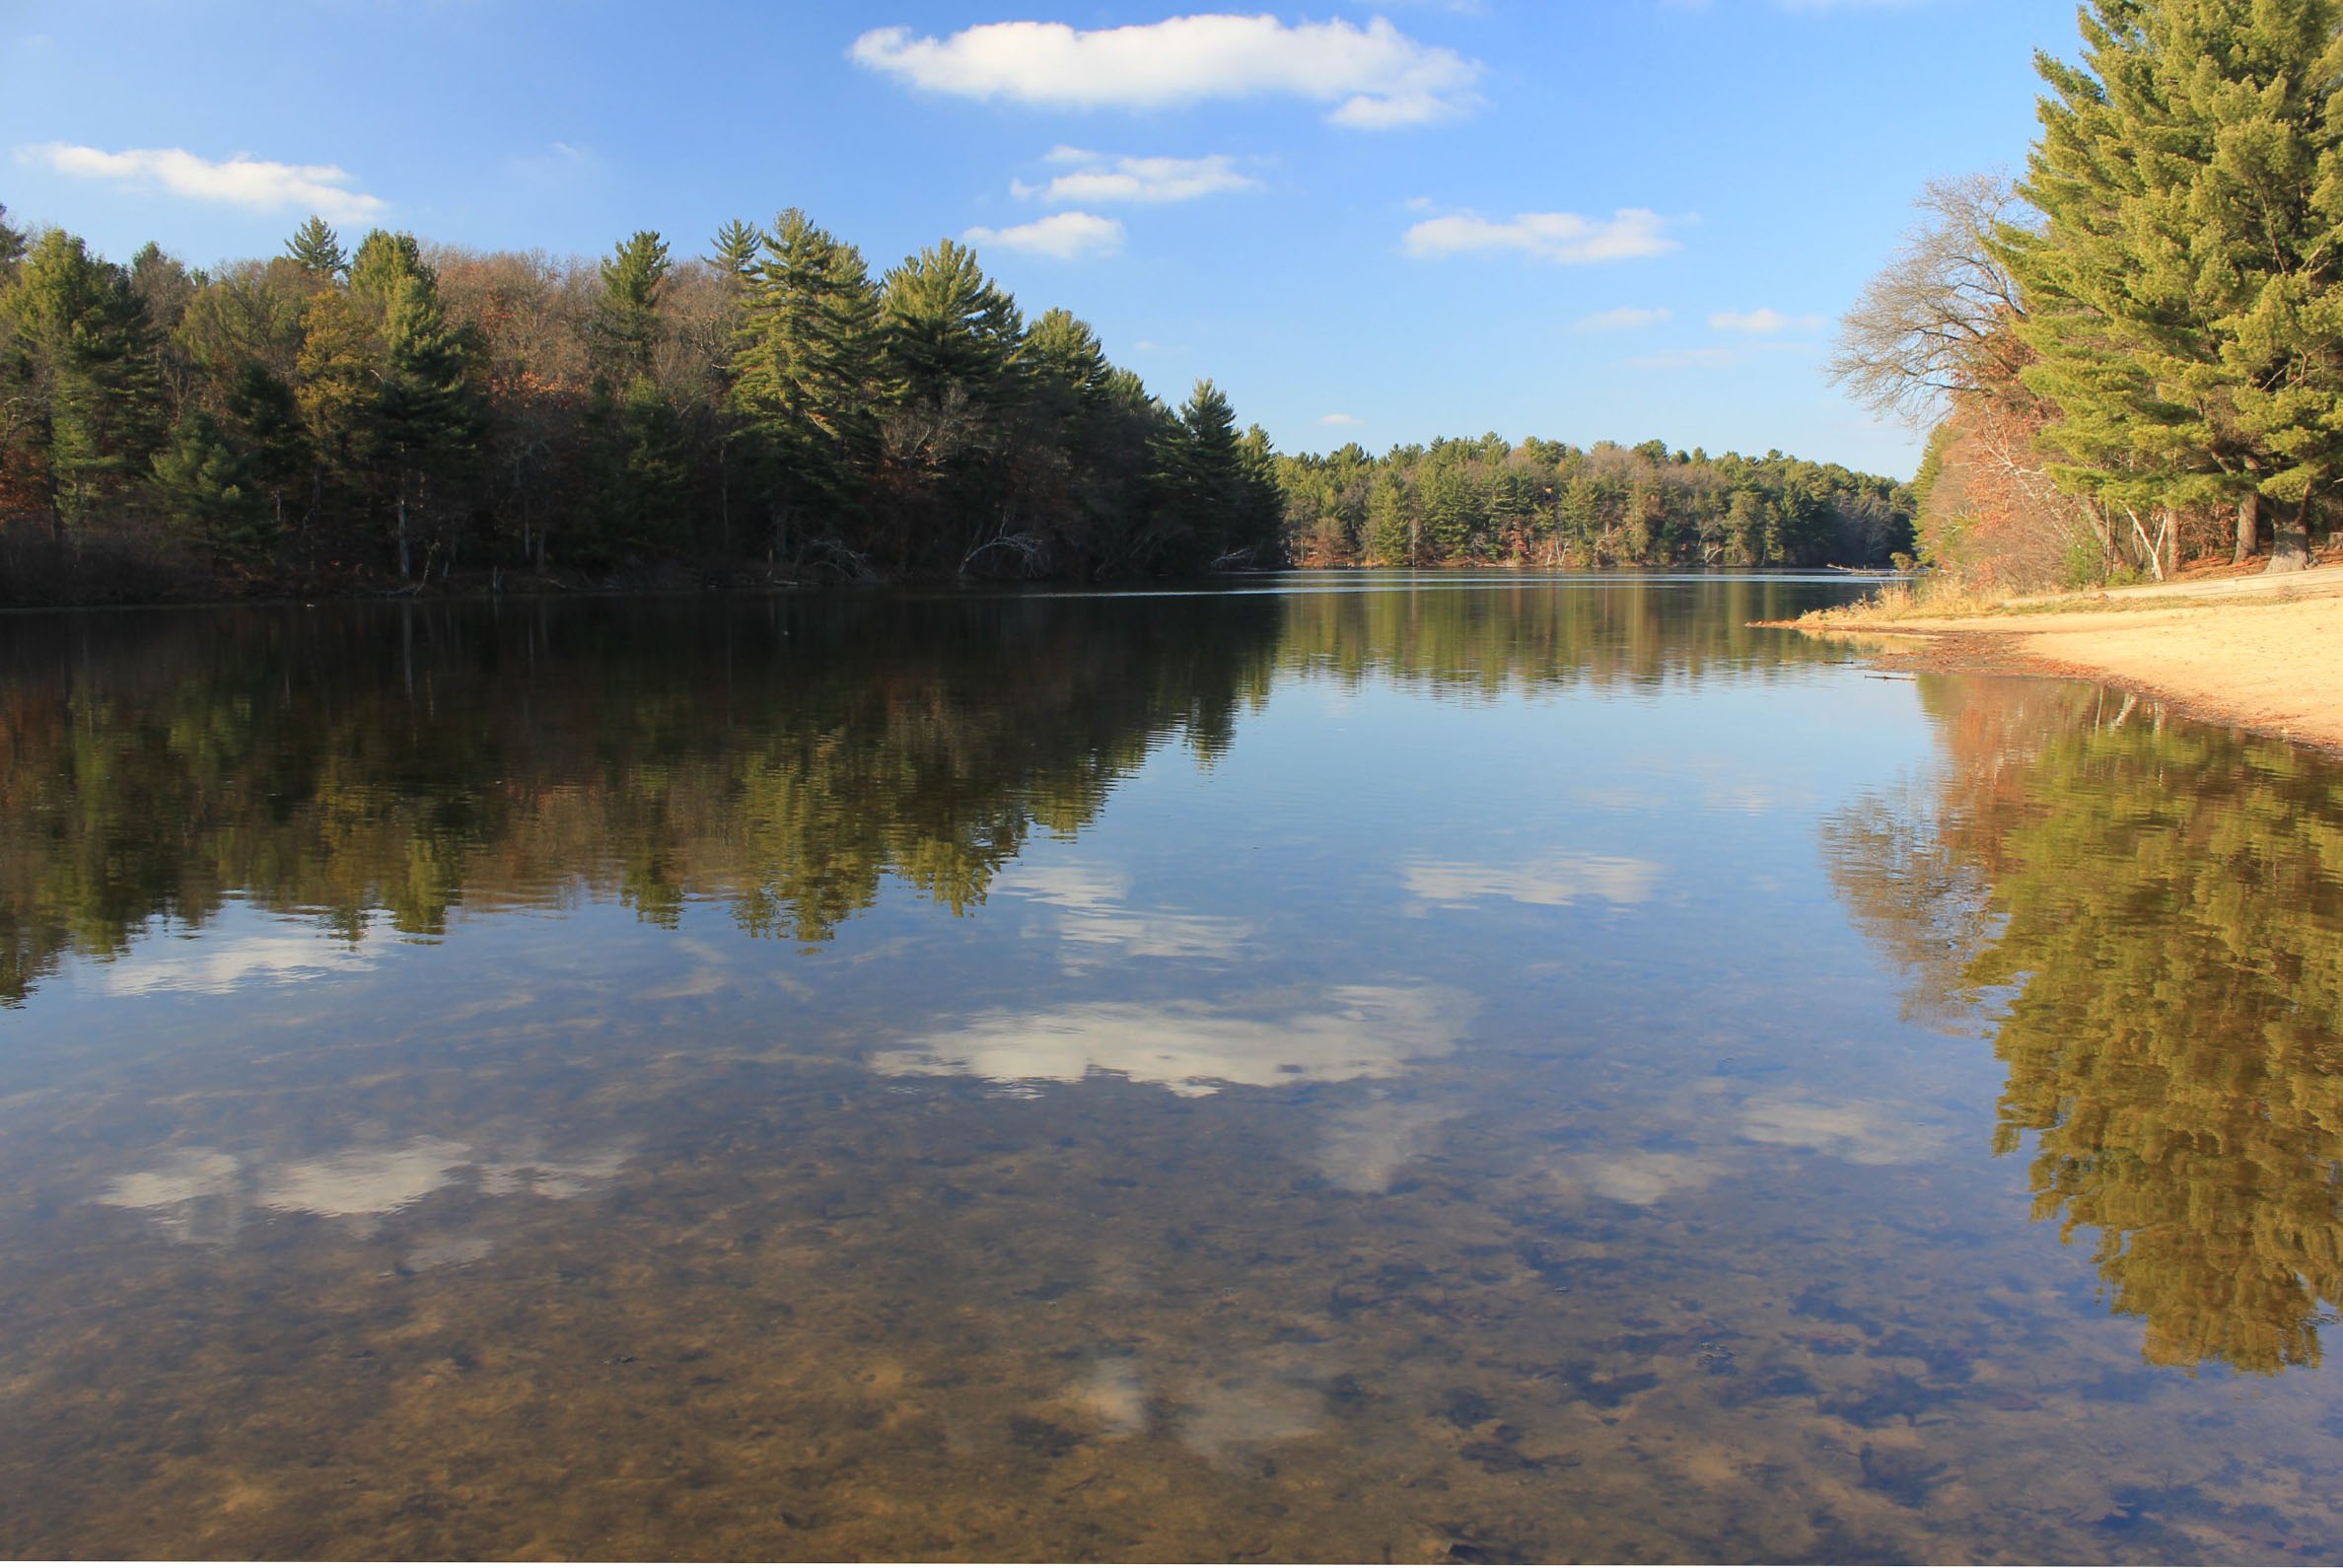
landscape, tree, water, nature, outdoor, wilderness, lake, view, river, land, pond, wild, environment, reflection, scenic, natural, autumn, scenery, reservoir, waterway, body of water, clouds, loch